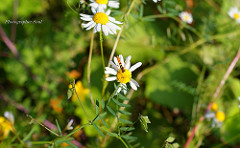
Flower: daisy